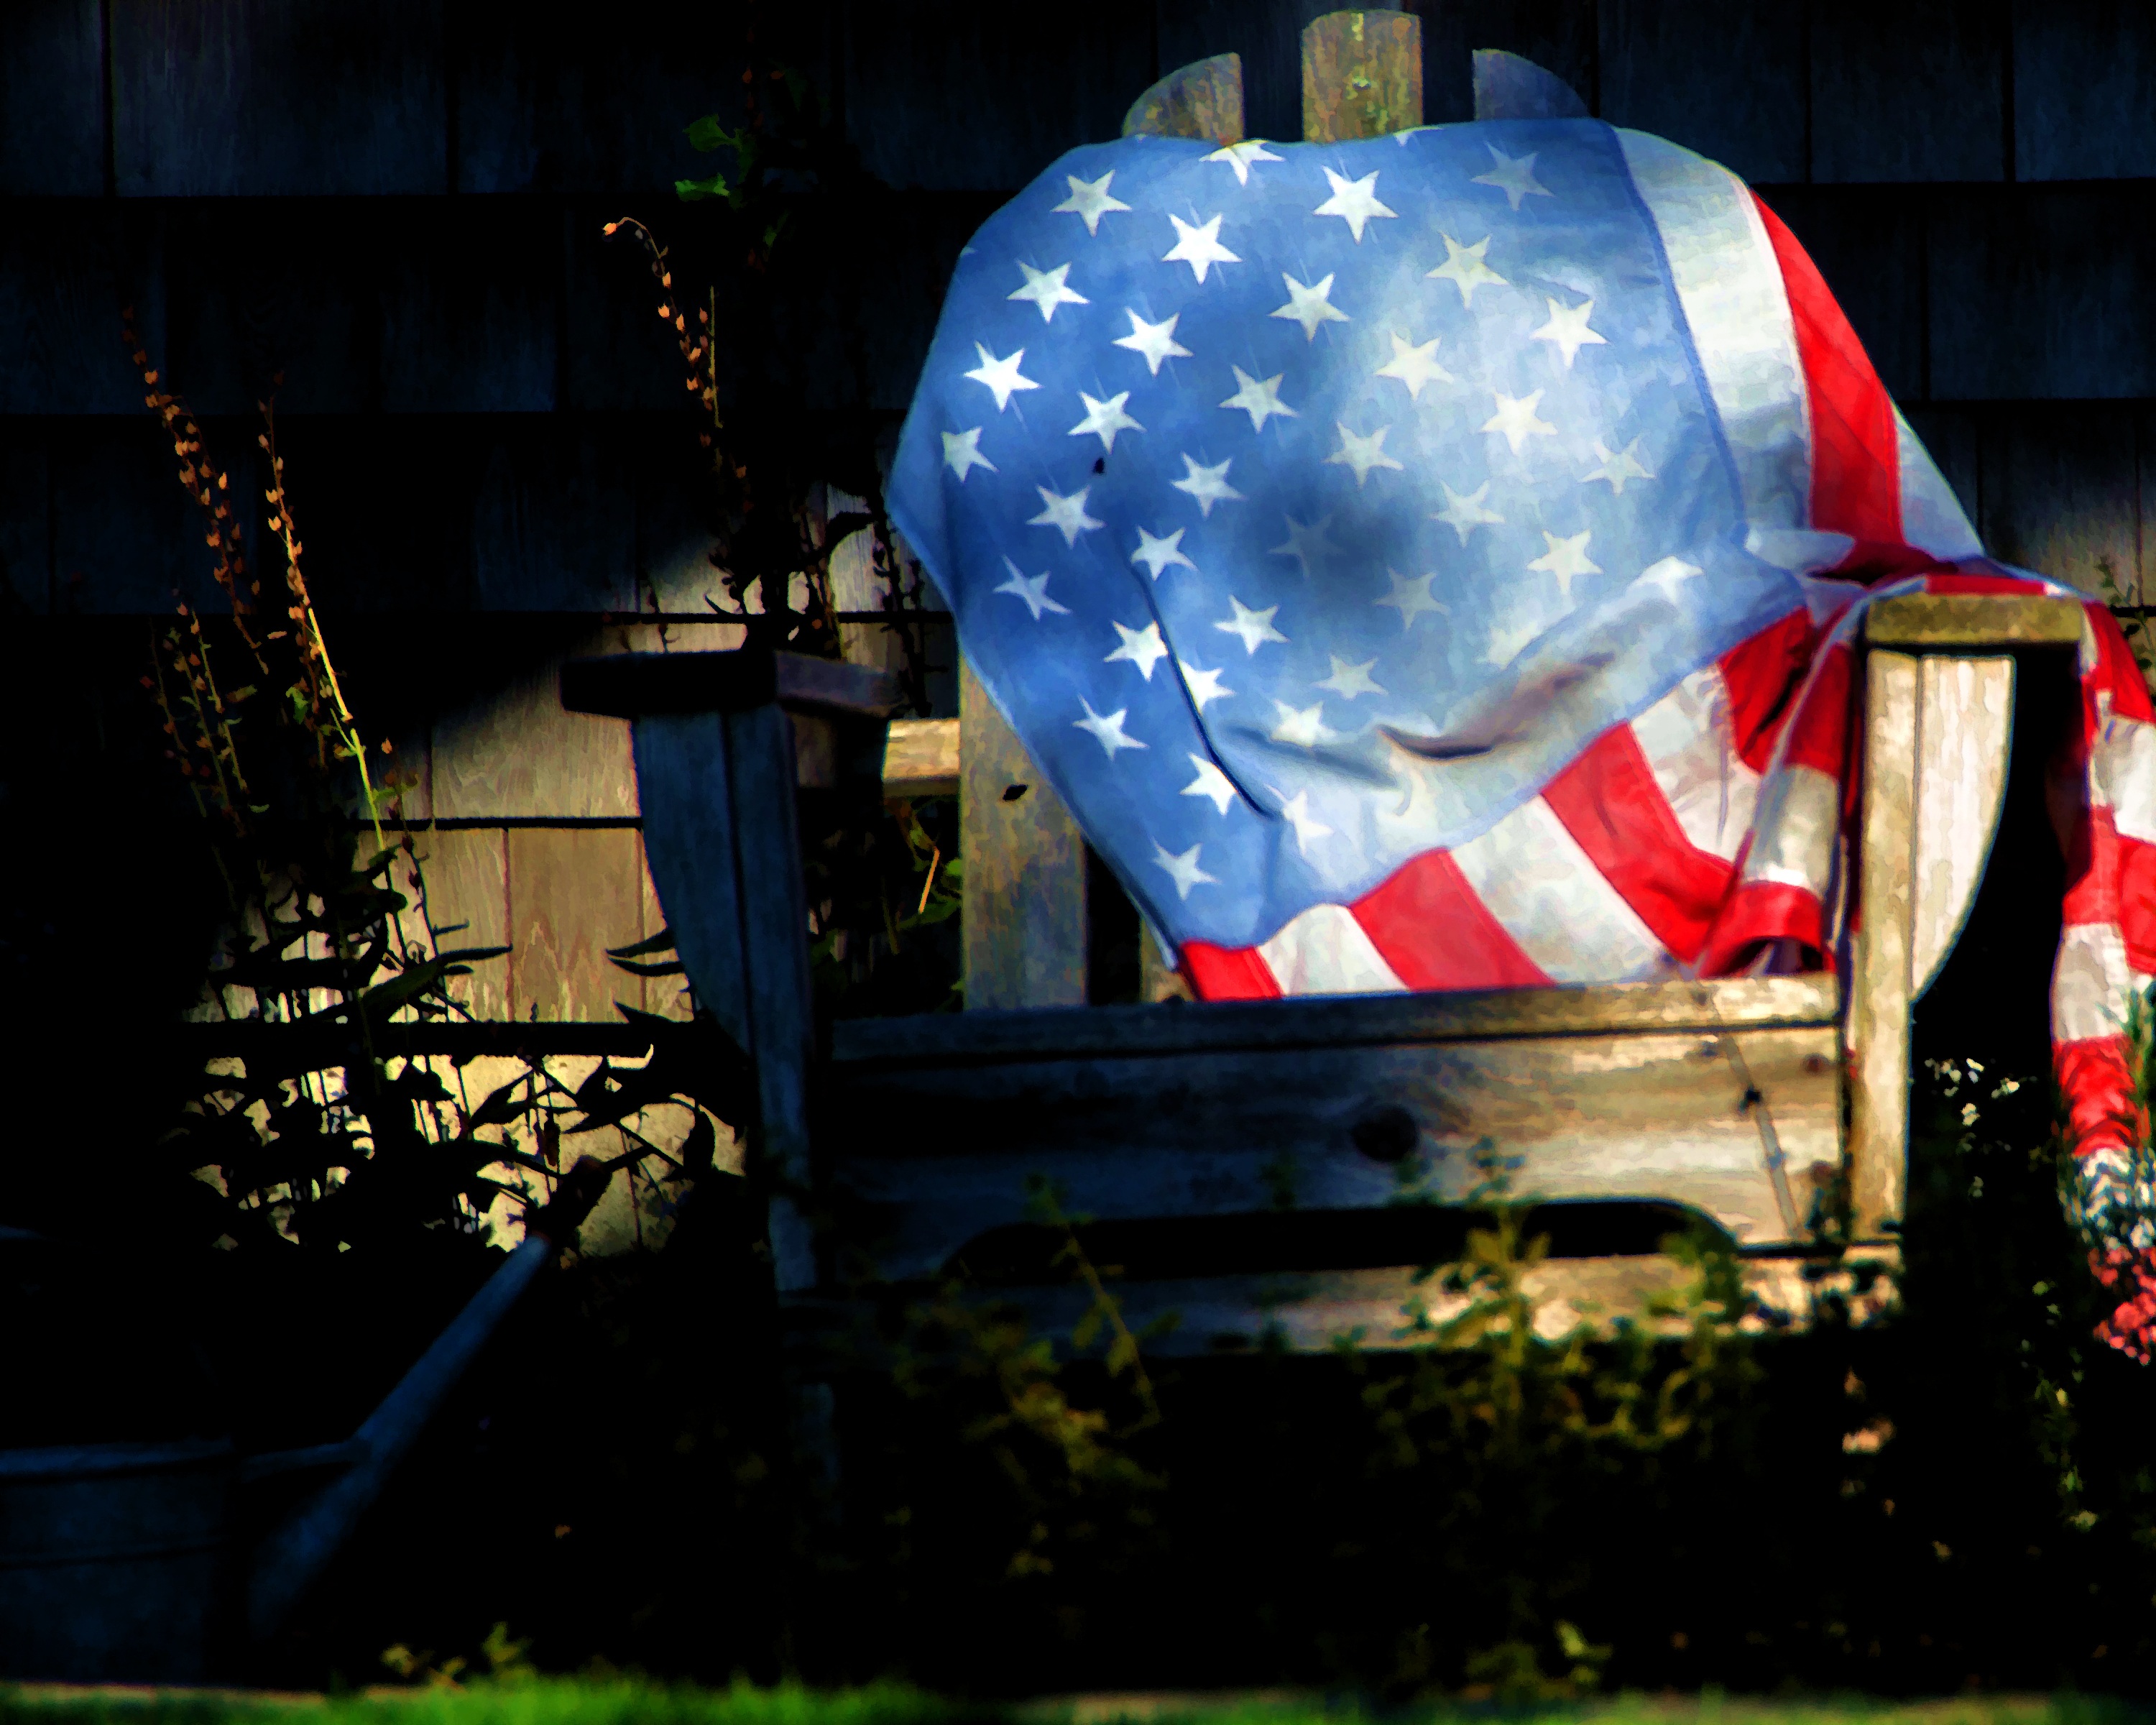
light, wood, night, chair, porch, summer, vehicle, color, flag, holiday, lighting, sheet, outdoors